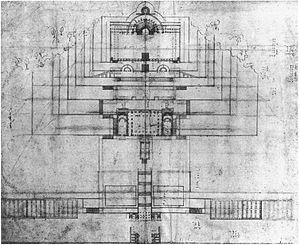
La Royal Institute of British Architects ou RIBA est un organisme professionnel pour les architectes au Royaume-Uni. Appelé à l'origine Institut des architectes britanniques à Londres, il a été formé en 1834 par plusieurs architectes de renom, notamment Philip Hardwick, Thomas Allom, William Donthorne, Thomas Leverton Donaldson, John Buonarotti Papworth et Thomas de Grey. Il a reçu une charte royale en 1837, devenant ainsi l'Institut royal des architectes britanniques à Londres ; la référence à Londres ne fut supprimée qu'en 1892.
Préneste est une ancienne ville du Latium à 37 km à l'est de Rome. Actuellement nommée Palestrina, la ville était située sur une hauteur stratégique des Apennins.